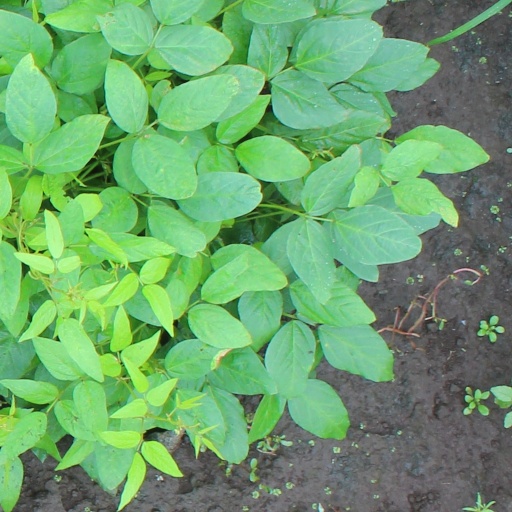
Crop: soybean